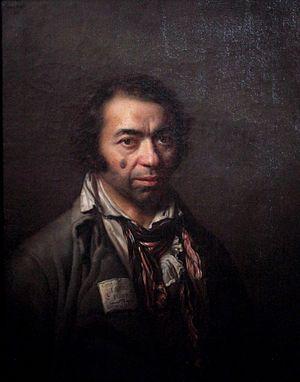
Pierre-Nicolas Sicot, dit Legrand de Sérant, né à Pont-l’Évêque le 29 mars 1758 et mort à Berne le 11 mai 1829 est un peintre français.
Joseph Cange, né le 19 septembre 1753 à Sarrebourg, est un geôlier français.